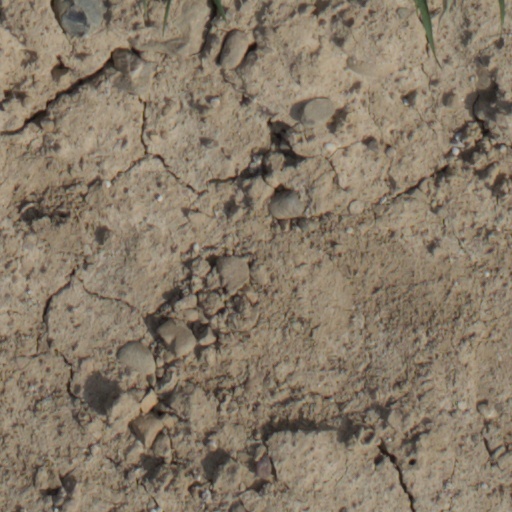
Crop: wheat